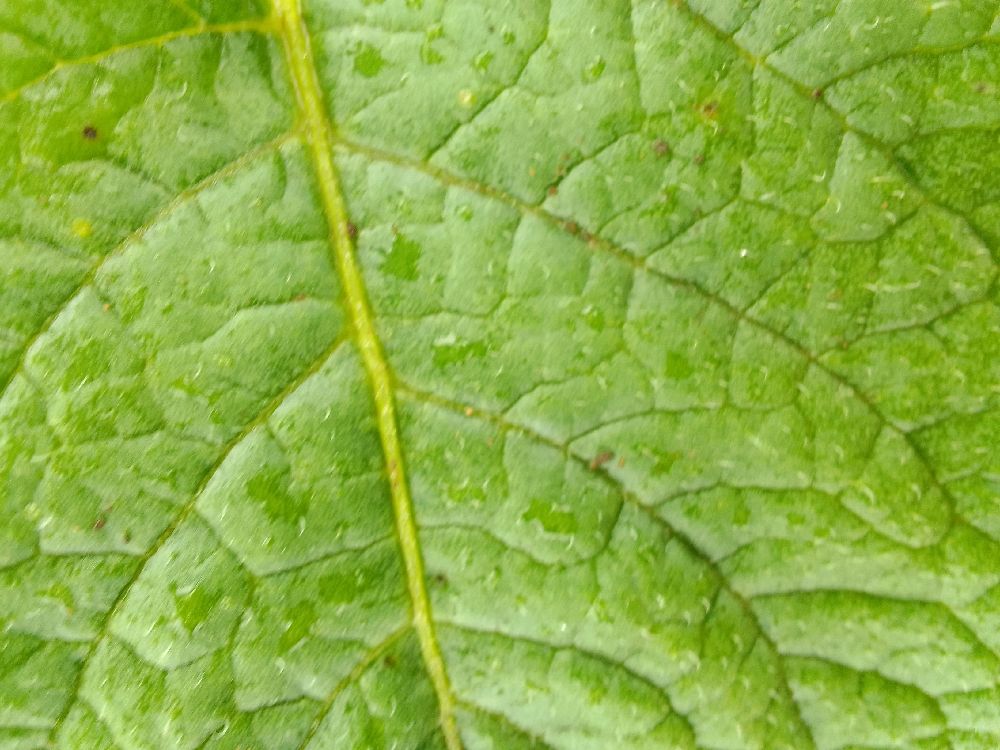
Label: Healthy